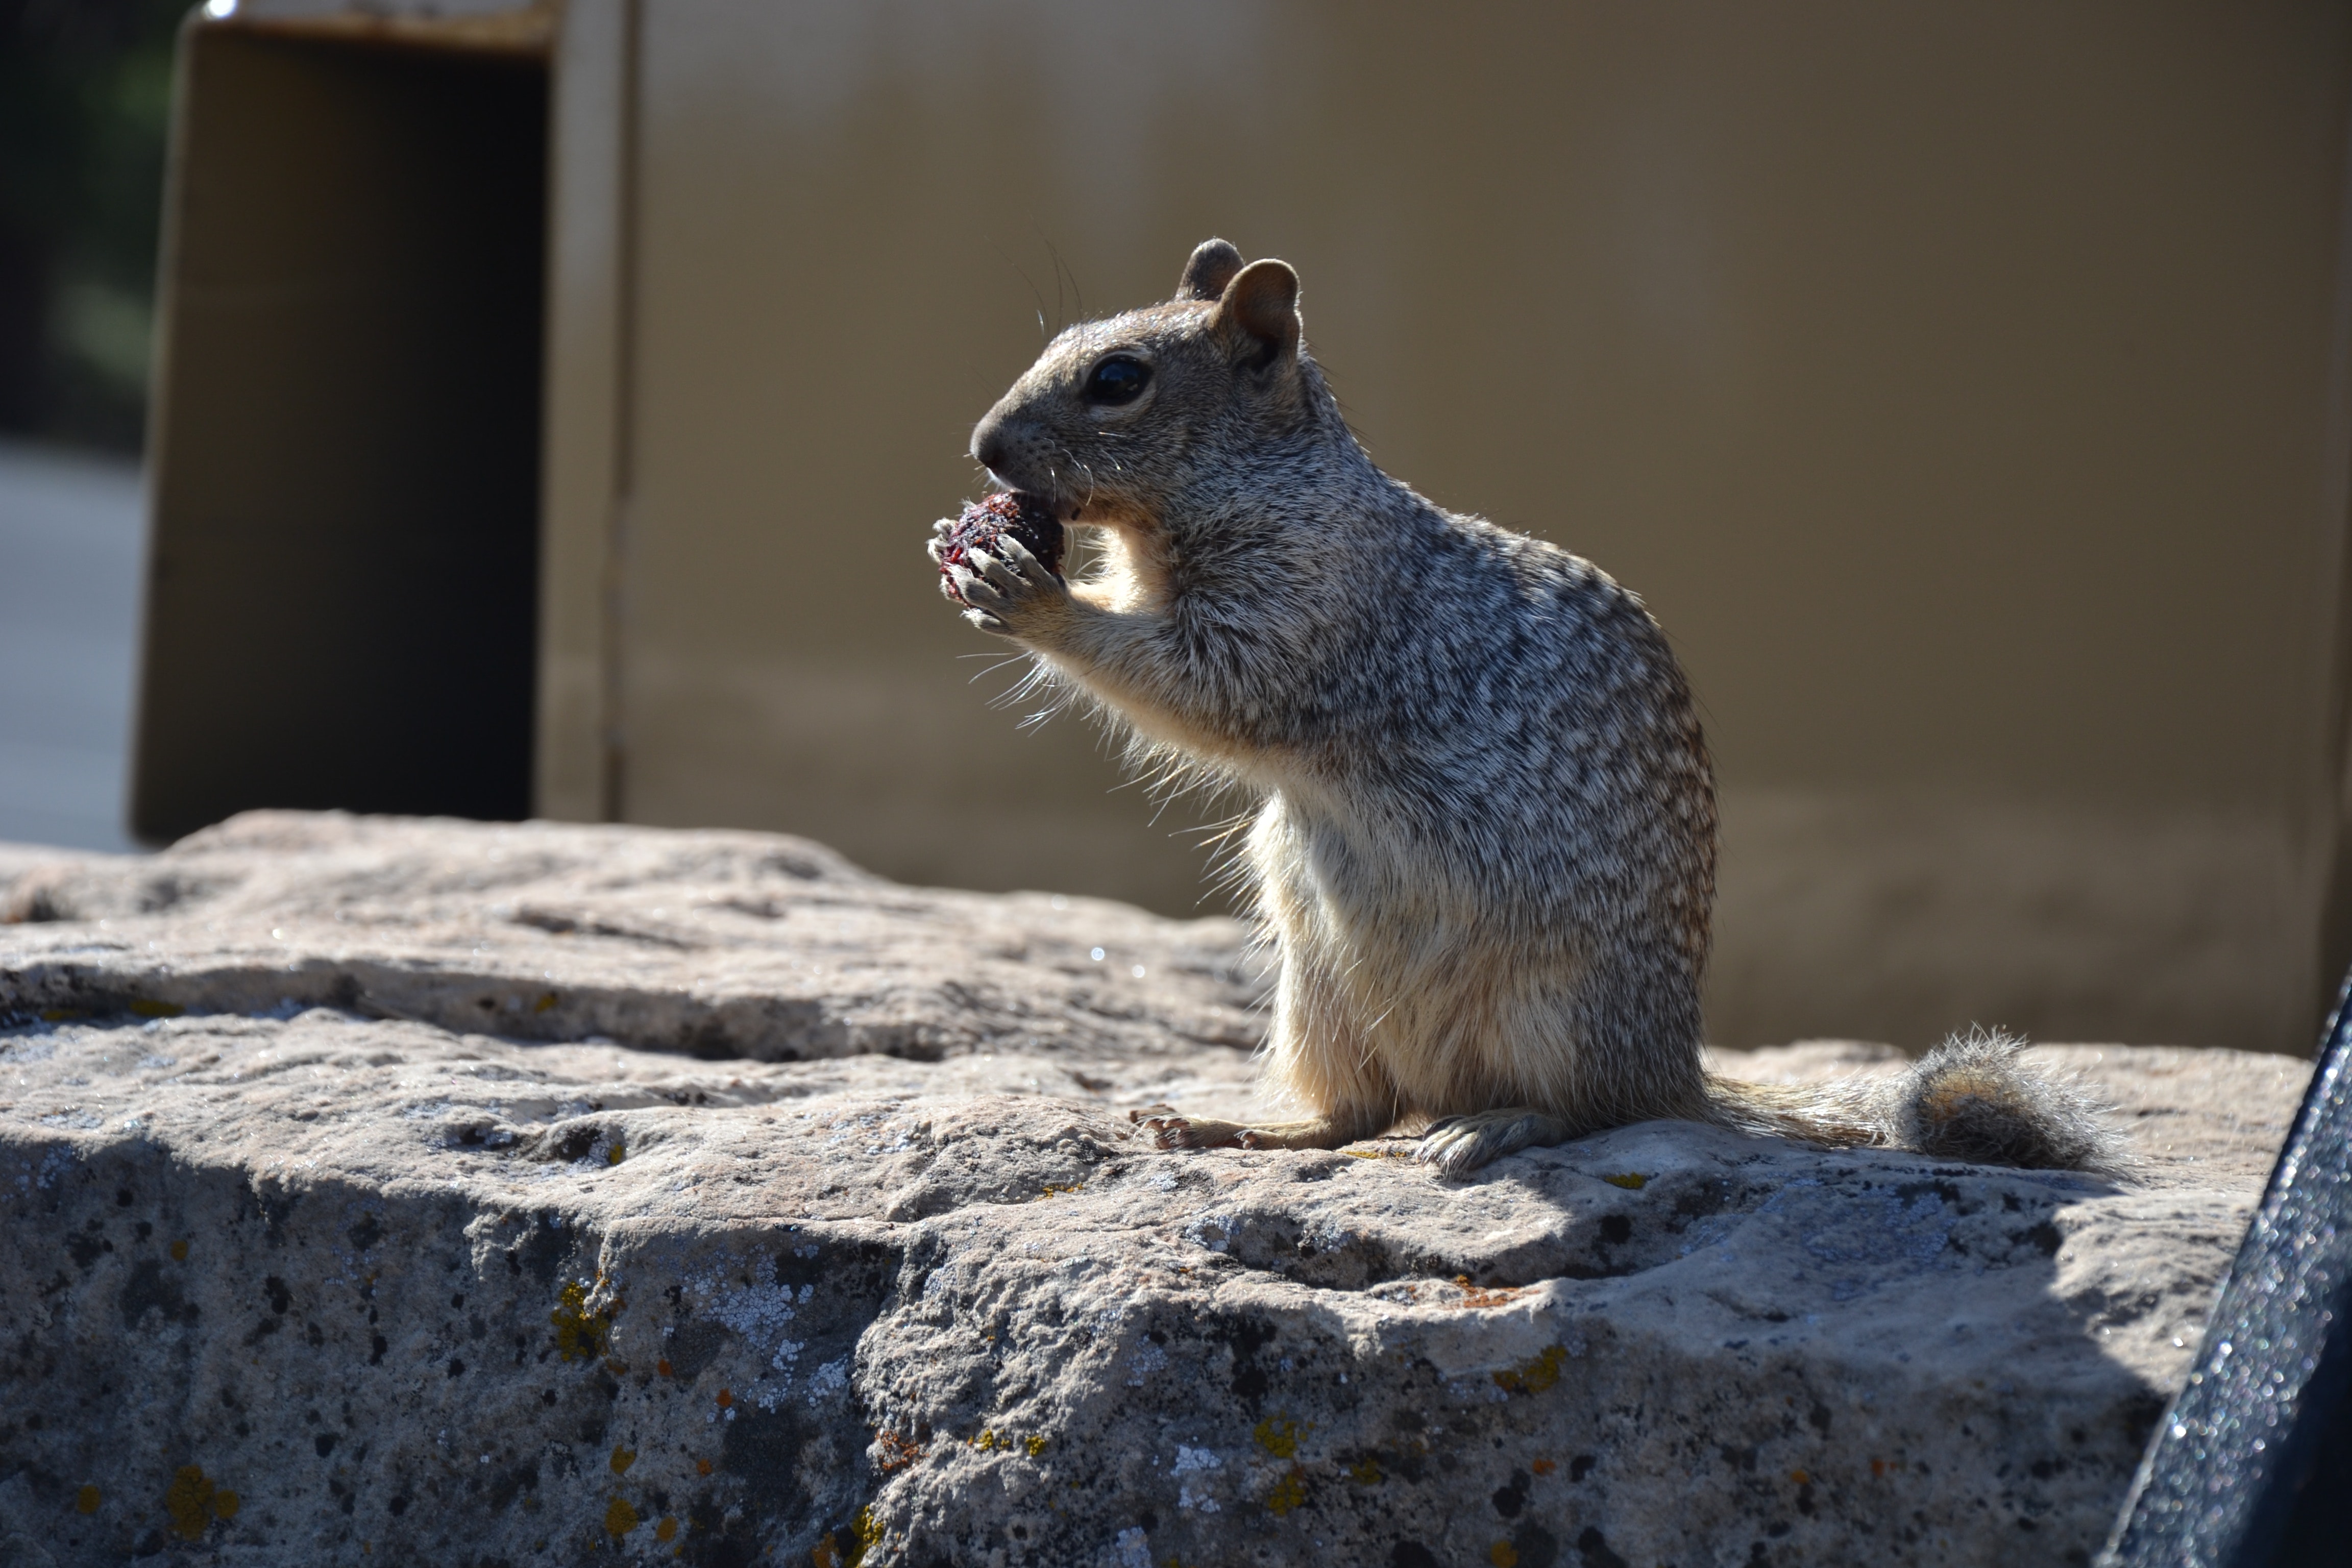
mammal, squirrel, fox squirrel, ground squirrels, grey squirrel, wildlife, snout, terrestrial animal, whiskers, rodent, chipmunk, tail, tree, fawn, national park